The Concert for Bangladesh (album)

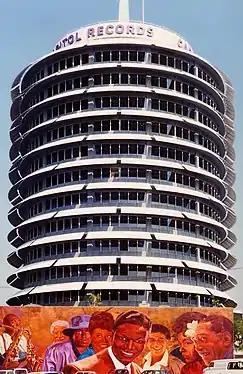
Capitol Records' headquarters, in Hollywood, California

On 23 August, press reports appeared citing "legal problems" as the reason behind the delaying of the much-anticipated live album – problems that would turn out to be a disagreement between EMI-owned Capitol Records (Apple's US distributor) and Columbia Records (Dylan's label) over who had a rightful claim to release the album.Interview with Bhaskar Menon, in "The Concert for Bangladesh Revisited". Columbia/CBS were eventually mollified with the granting of tape distribution rights in North America, and record and tape distribution in the rest of the world. Another stumbling block was Capitol's insistence that they receive monetary compensation, thought to be around $400,000, for what the company perceived to be vast production and distribution costs for the boxed three-record set. It was a position from which EMI chairman Bhaskar Menon refused to budge, while Harrison was equally adamant that, since all the artists were providing their services for free and Apple was supplying the album packaging at no charge, the record company "must give up something" also.